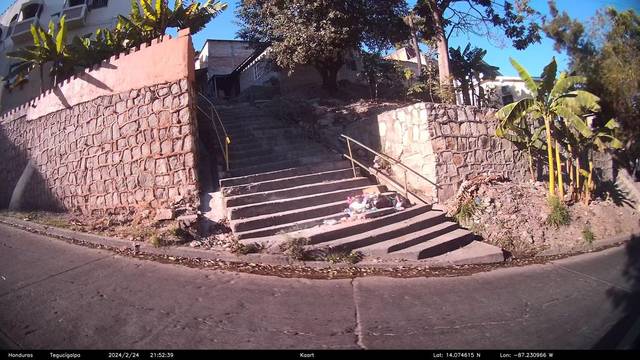
Region: Honduras
Coordinates: 14.075, -87.231